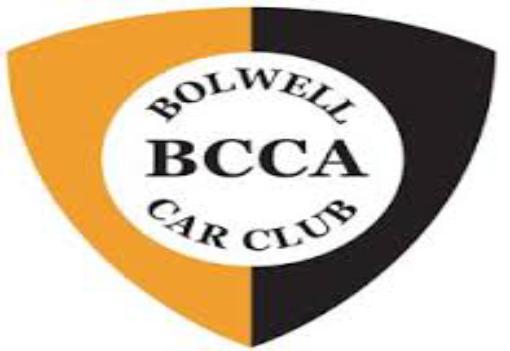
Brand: bolwell
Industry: Transportation